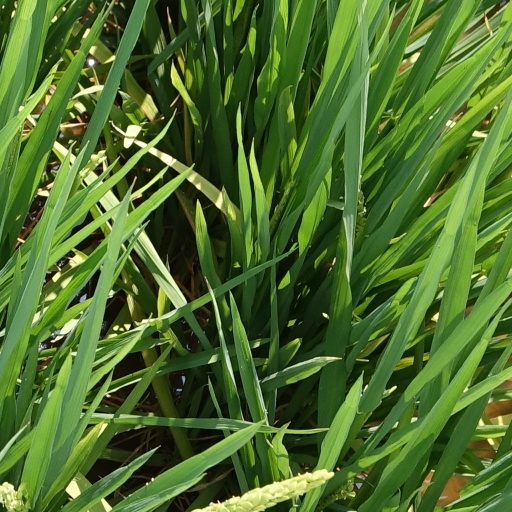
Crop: rice